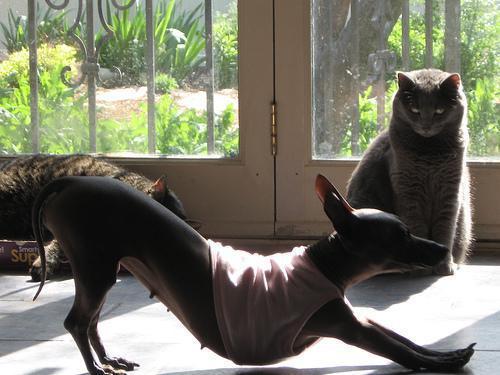
Mexican_hairless